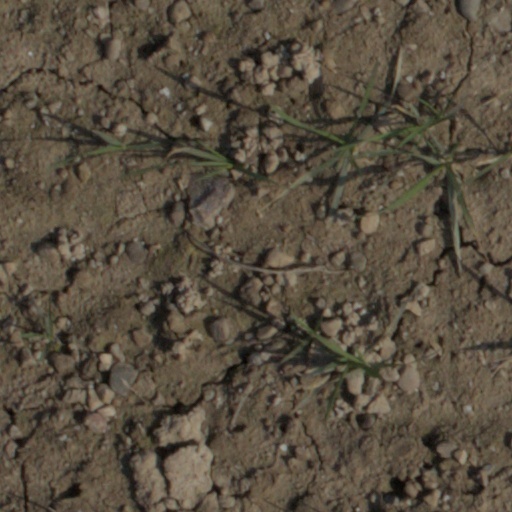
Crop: wheat